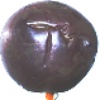
Label: passion_fruit